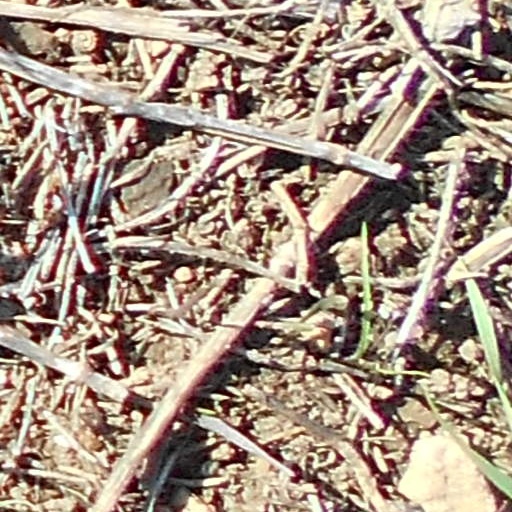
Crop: wheat